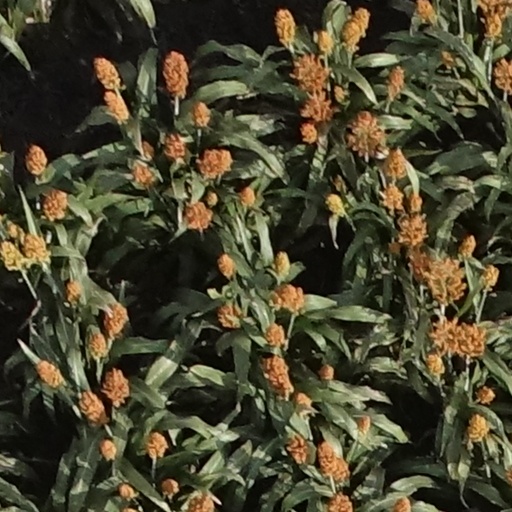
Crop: sorghum